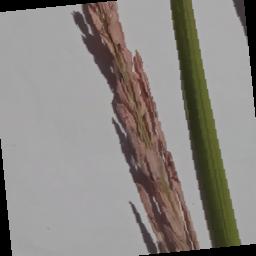
Label: Rice___Neck_Blast